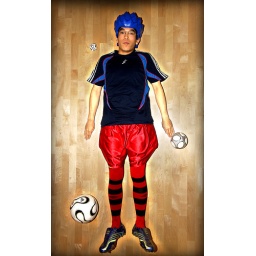
Clarence dressed in clean soccer gear with dirty shoes and anime hair